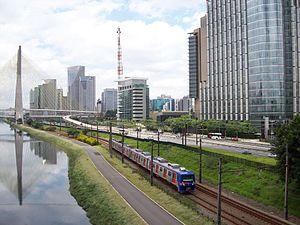
La ligne 9 - Émeraude de la CPTM comprend la section du réseau métropolitain définie entre les gares d'Osasco et de Grajaú. Elle a été créé sur l'ancienne branche de Jurubatuba de l'Estrada de Ferro Sorocabana, plus tard la ligne sud de Fepasa. Jusqu'en octobre 2007, elle s'appelait Ligne C - Céleste, changeant plus tard son nom en Ligne C - Émeraude, un nom qu'elle a conservé jusqu'en mars 2008.